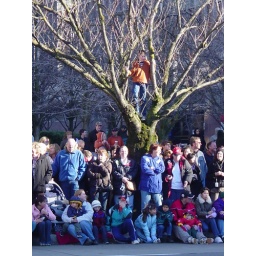
boy in tree